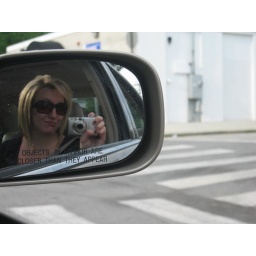
me in the side mirror of my friend's car